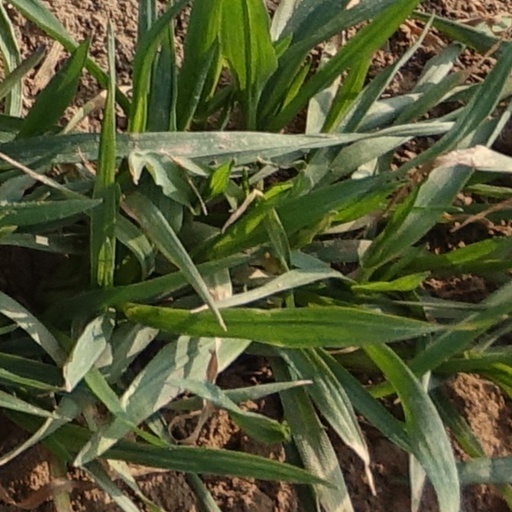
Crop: wheat